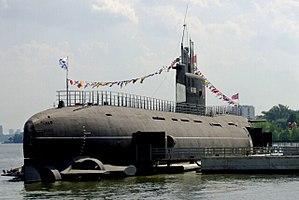
La classe Tango est le code OTAN pour un type de sous-marin à propulsion diesel-électrique qui a été initialement mis en service par l'Union soviétique dans les années 1970. La désignation soviétique était Projet 641B Som. Elle succède à la classe Foxtrot équipant la Flotte de la mer Noire et la Flotte du Nord. Le premier sous-marin de cette classe est construit à Gorky en 1972 et 18 unités seront produites en deux versions légèrement différentes. La seconde version fait quelques mètres de plus que la première peut-être en raison de l'installation d'équipements permettant le lancement de missiles anti-navires.